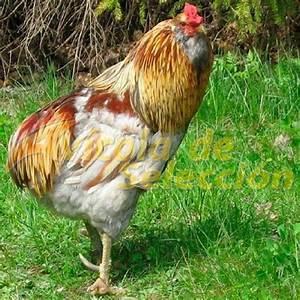
chicken